Nago Castle

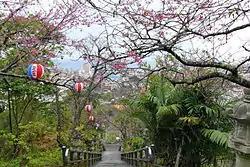
Nago Castle in 2015

is a Ryukyuan "gusuku" in Nago, Okinawa. It was built in the 14th century and served as the home of the Aji of Nago Magiri. In 1416, the army of Chūzan, led by Shō Hashi, attacked and captured the castle during the invasion of Hokuzan.